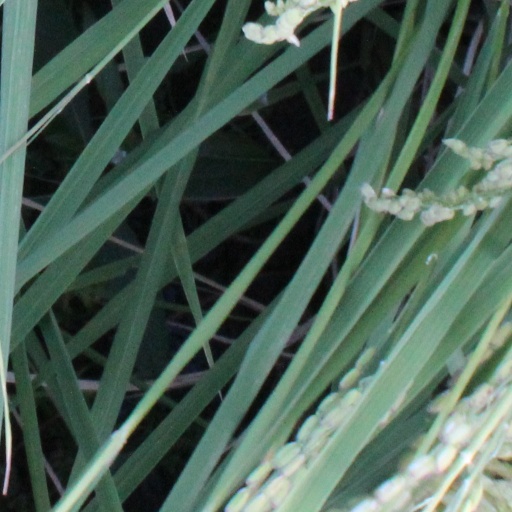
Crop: rice